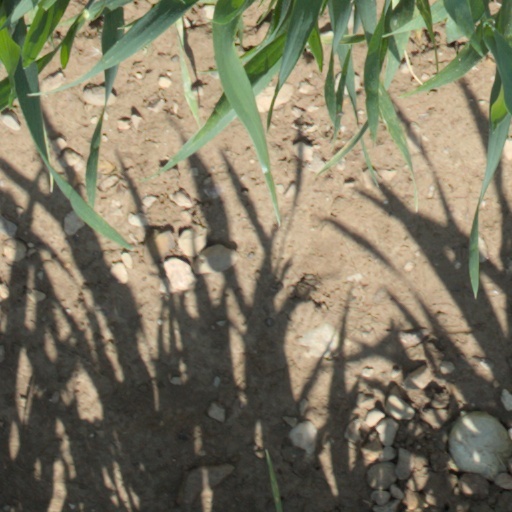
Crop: wheat